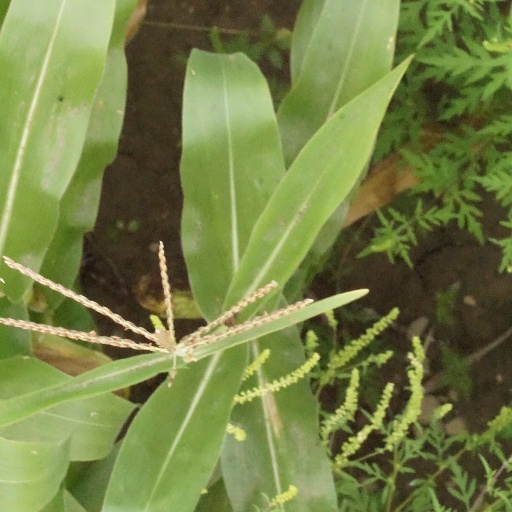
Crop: maize; corn